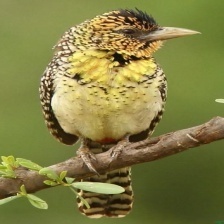
Species: D-ARNAUDS BARBET
Scientific name: TRACHYPHONUS DARNAUDII